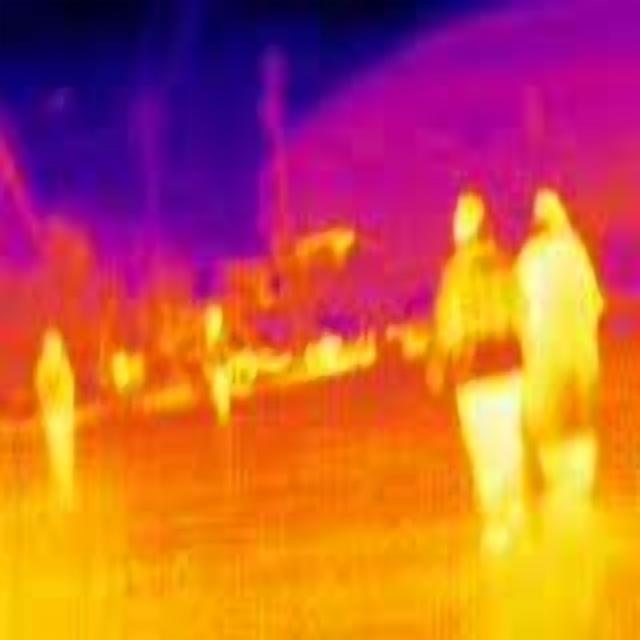
Detected objects:
label: person
label: person
label: person
label: person